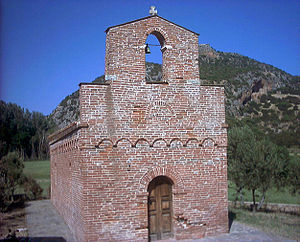
Villaputzu
Villaputzu er en by og en kommune i provinsen Sud Sardegna i regionen Sardinien i Italien. Byen ligger i 11 meters højde og har 4.763 indbyggere. Kommunen har et areal på 181,31 km² og grænser til kommunerne Armungia, Arzana, Ballao, Escalaplano, Jerzu, Muravera, Perdasdefogu, San Vito, Ulassai og Villasalto.